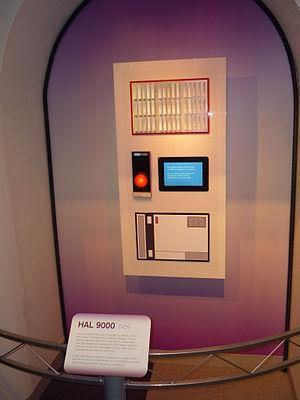
Le Robot Hall of Fame est un hall of fame créé en 2003 par la Carnegie Mellon School of Computer Science, l'école d'informatique de l'université Carnegie-Mellon de Pittsburgh, en Pennsylvanie. Il a pour but d'honorer à la fois les réussites en robotique, et les robots de science-fiction qui lui ont servi de source d'inspiration.
Cette liste d'ordinateurs de fiction constitue une liste non exhaustive des ordinateurs en tant que personnages présents dans la fiction.